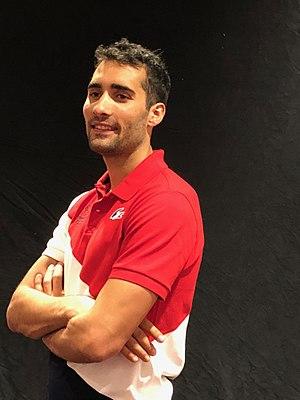
Martin Fourcade à Paris le 4 octobre 2017
Le comité d'organisation des Jeux olympiques et paralympiques d'été de 2024 est responsable de l'organisation, de la planification, du financement et du déroulement des Jeux olympiques d'été de 2024 et des Jeux paralympiques d'été de 2024.
Martin Fourcade, né le 14 septembre 1988 à Céret est un biathlète français, quintuple champion olympique, sept fois vainqueur du classement général de la Coupe du monde et treize fois champion du monde dont la carrière internationale s'étend de 2007 à 2020. Considéré avec Ole Einar Bjørndalen comme l'un des deux meilleurs biathlètes de l'histoire, il est le seul à avoir remporté sept fois le classement général de la Coupe du monde, en 2012, 2013, 2014, 2015, 2016, 2017 et 2018. Il détient également le record de globes de cristal remportés, du nombre de points marqués sur une saison de Coupe du monde et du nombre de podiums consécutifs en Coupe du monde. Entre sa première victoire dans la poursuite de Kontiolahti le 14 mars 2010, et sa dernière course, dans la même épreuve et au même endroit, dix ans jour pour jour plus tard où il passe la ligne d'arrivée le premier, il totalise 83 victoires.
La France participe aux Jeux olympiques d'hiver de 2018 à Pyeongchang en Corée du Sud du 9 au 25 février 2018. Il s'agit de sa vingt-troisième participation à des Jeux d'hiver. La délégation française est représentée par 108 athlètes. Le porte-drapeau du pays est le biathlète Martin Fourcade lors de la cérémonie d'ouverture et le couple de patineurs artistiques Gabriella Papadakis et Guillaume Cizeron lors de la cérémonie de clôture.
La participation de la France aux Jeux olympiques de l'ère moderne débute aux Jeux de la première olympiade en 1896 à Athènes.